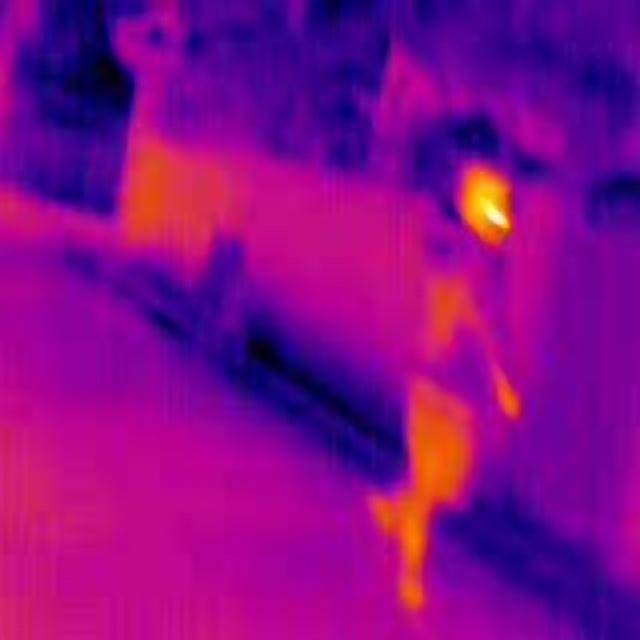
Detected objects:
label: person